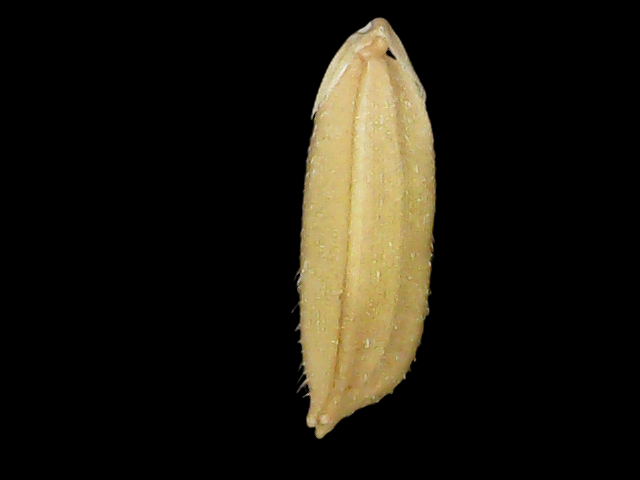
Rice variety: Bd30